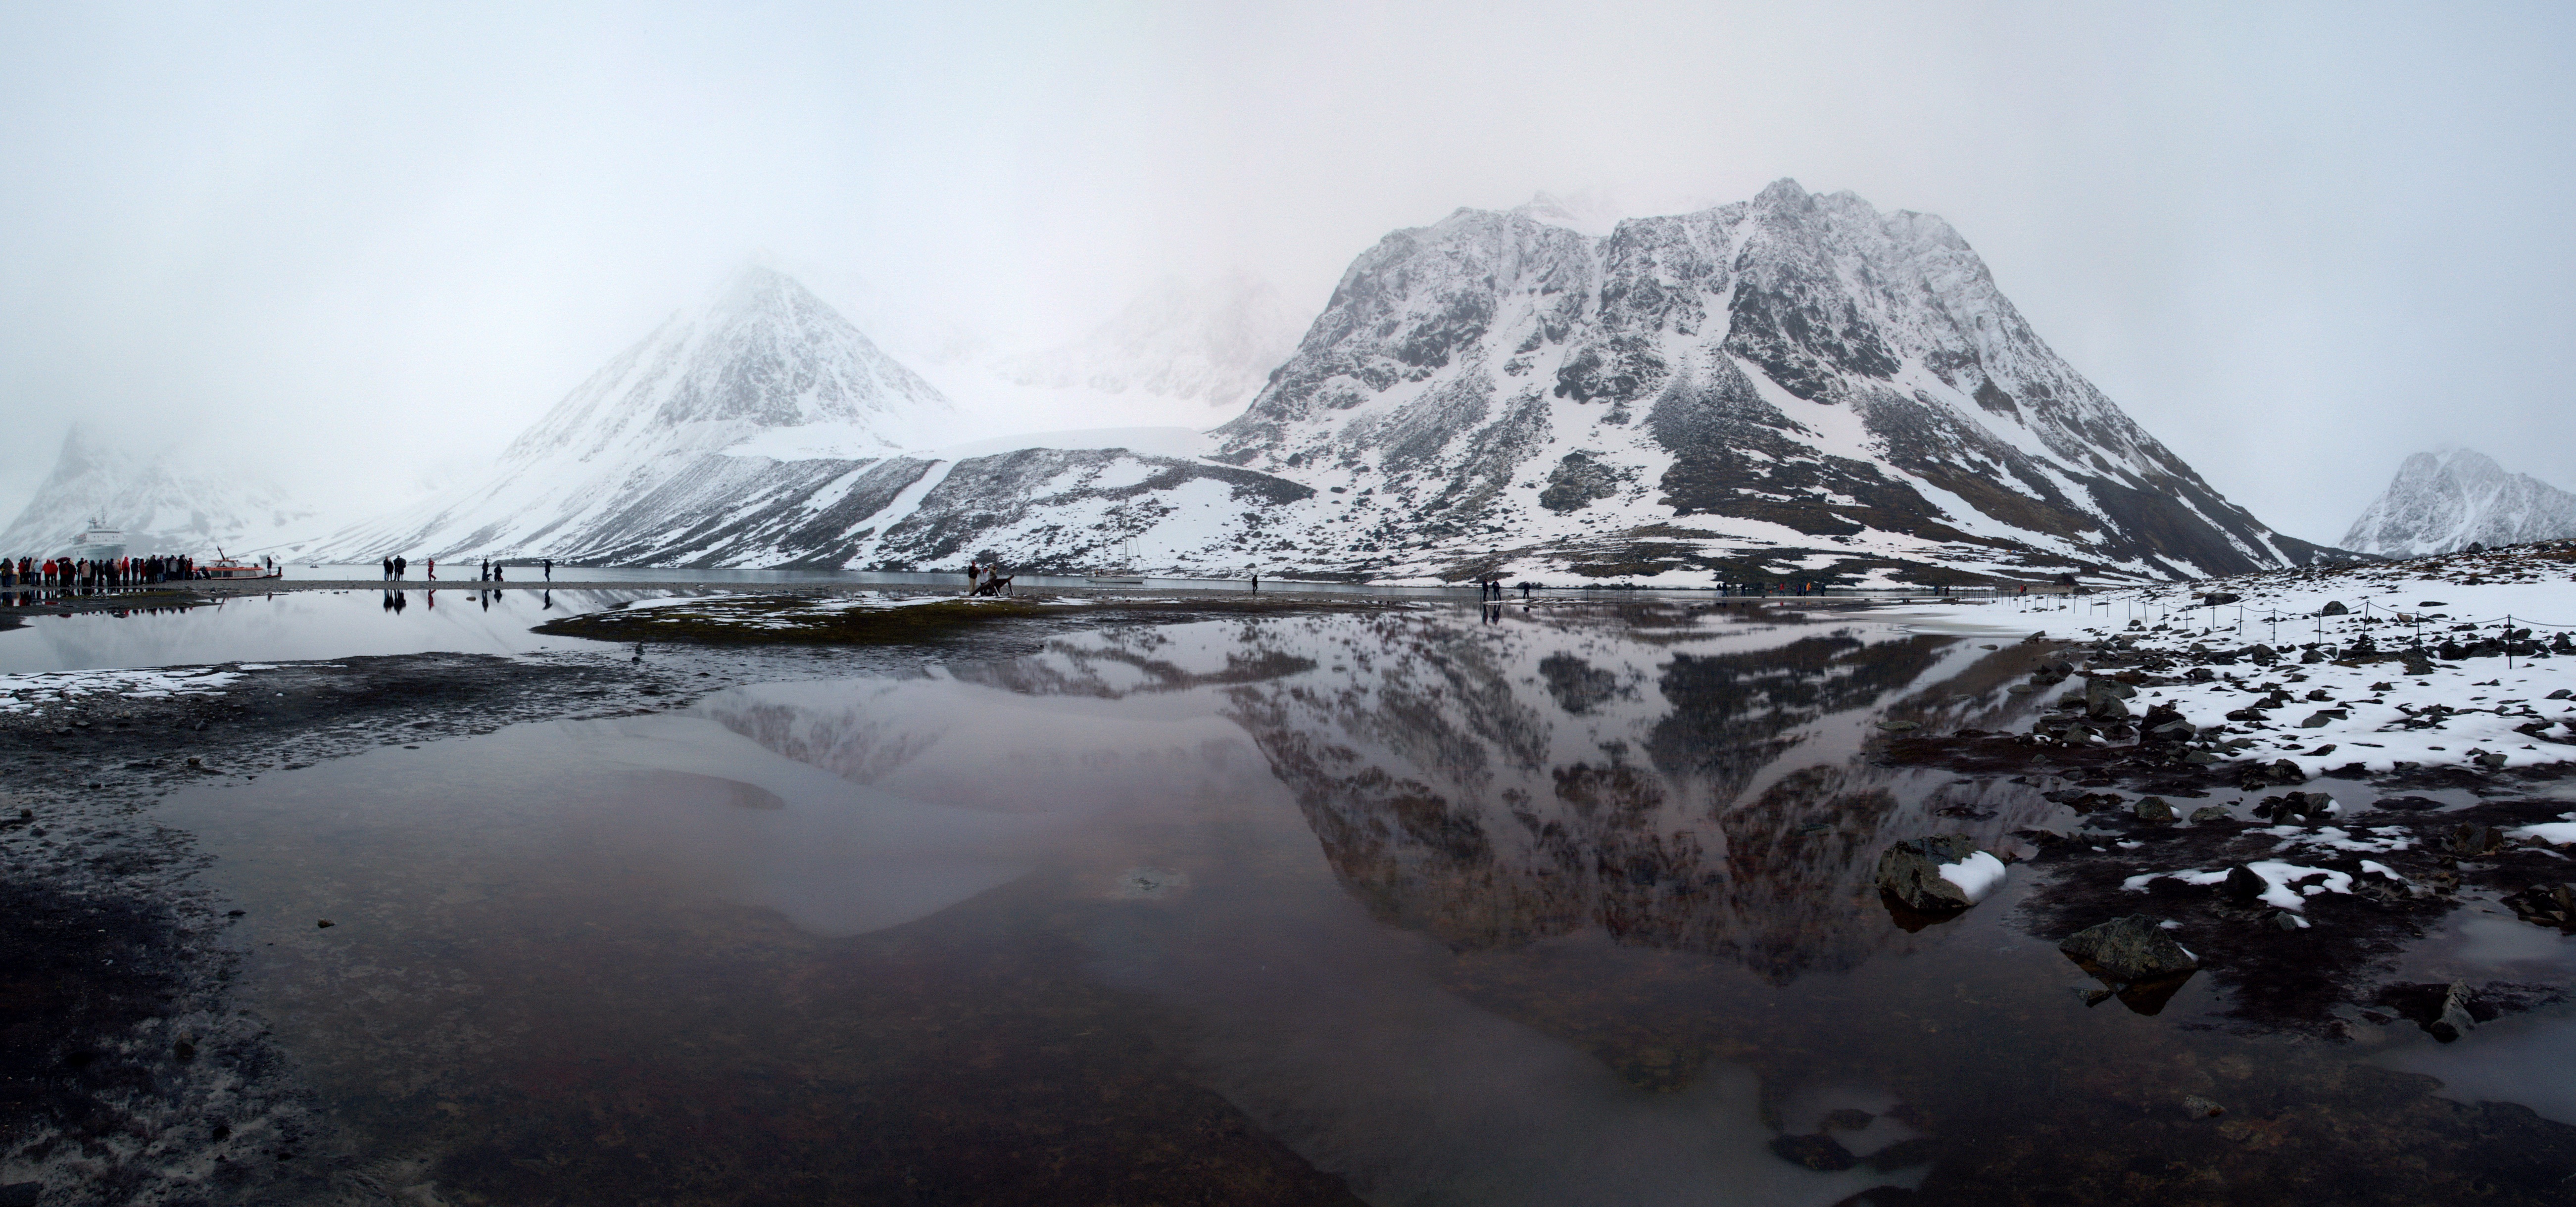
landscape, nature, mountain, snow, winter, mist, morning, mountain range, ice, reflection, weather, arctic, season, cruise, freezing, landform, spitsbergen, magdalene bay, atmospheric phenomenon, mountainous landforms, geological phenomenon